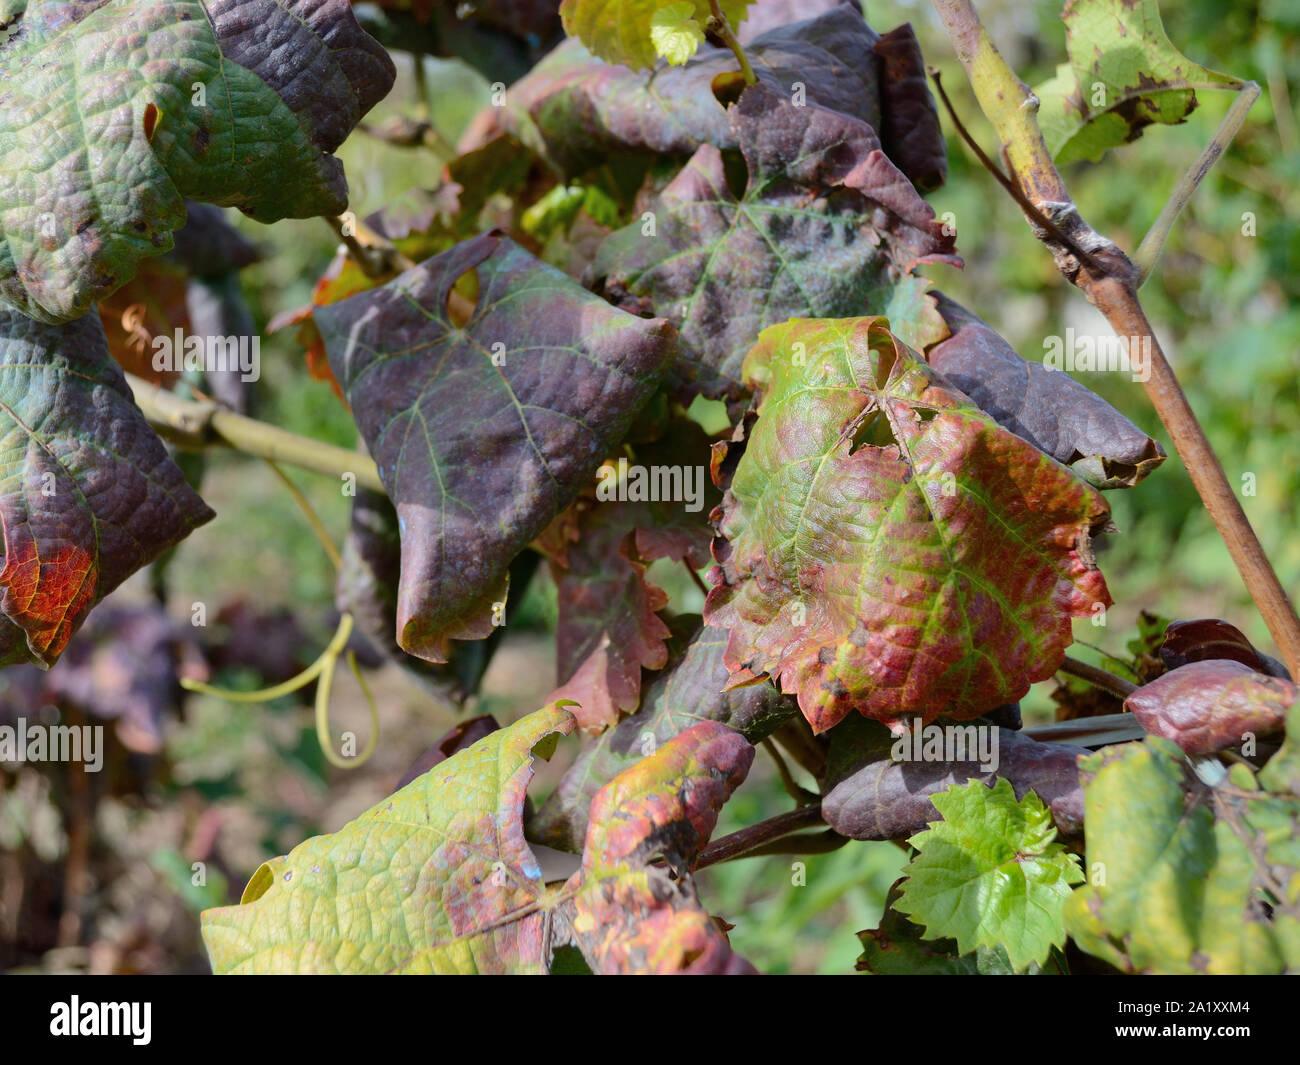
Plant: Grape
Disease: grapevine leafroll disease